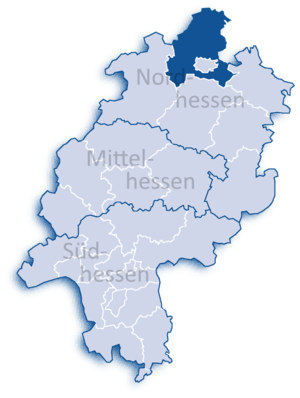
L’arrondissement de Cassel est un arrondissement de Hesse situé dans le district de Cassel. Son chef-lieu est Cassel.